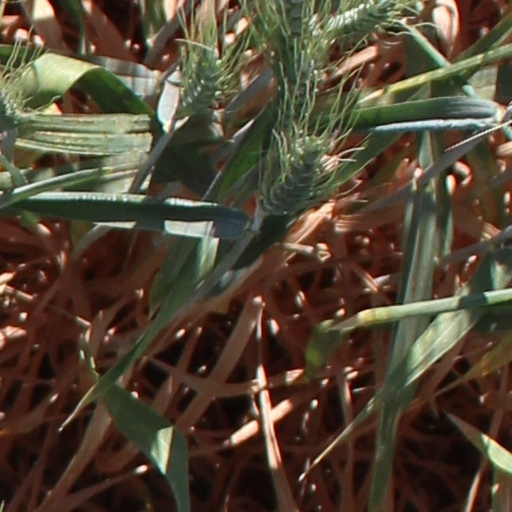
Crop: wheat